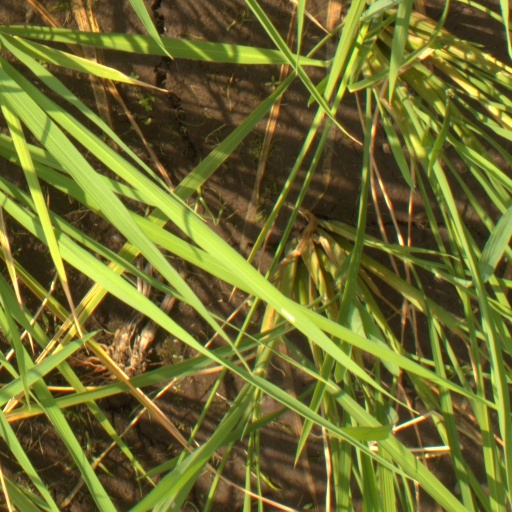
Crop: rice